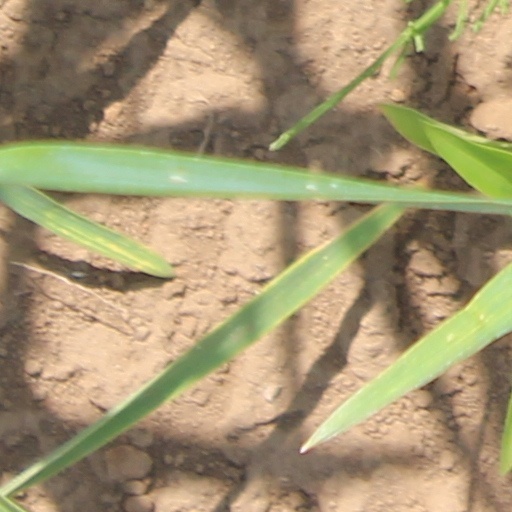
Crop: wheat